Choctaw Nation of Oklahoma

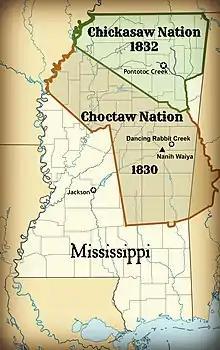
Chickasaw and Choctaw territory in Mississippi; the remaining lands ceded in the 1830s in the Treaty of Pontotoc Creek and the Treaty of Dancing Rabbit Creek.

The Choctaw Nation's economic impact in 2022 was over $2.51 billion. The nation employs around 12,000 people, of which 4,200 of those work in Durant, the city's largest single employer. Wages and benefits expenditures were over $838 million, with total revenues from tribal businesses and governmental entities was expected to be $2.45 billion in fiscal year 2023.